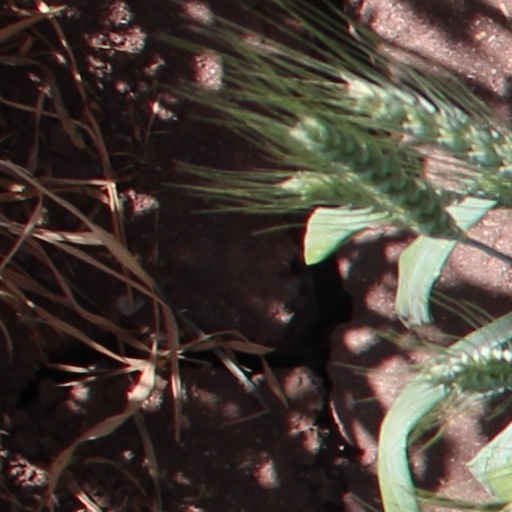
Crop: wheat